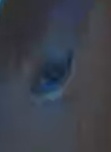
Face region: eyes (orbital_tightening_and_eye_area)
Pain indicator: moderately_present